Remineralisation

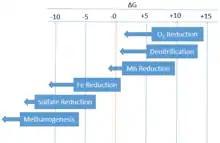
Relative favorability of reduction reactions in marine sediments based on thermodynamic energetics. Origin of arrows indicate energy associated with half-cell reaction. Length of arrow indicates an estimate of ΔG for the reaction (Adapted from Libes, 2011).

A quarter of all organic material that exits the photic zone makes it to the seafloor without being remineralised and 90% of that remaining material is remineralised in sediments itself. Once in the sediment, organic remineralisation may occur through a variety of reactions. The following reactions are the primary ways in which organic matter is remineralised, in them general organic matter (OM) is often represented by the shorthand: .